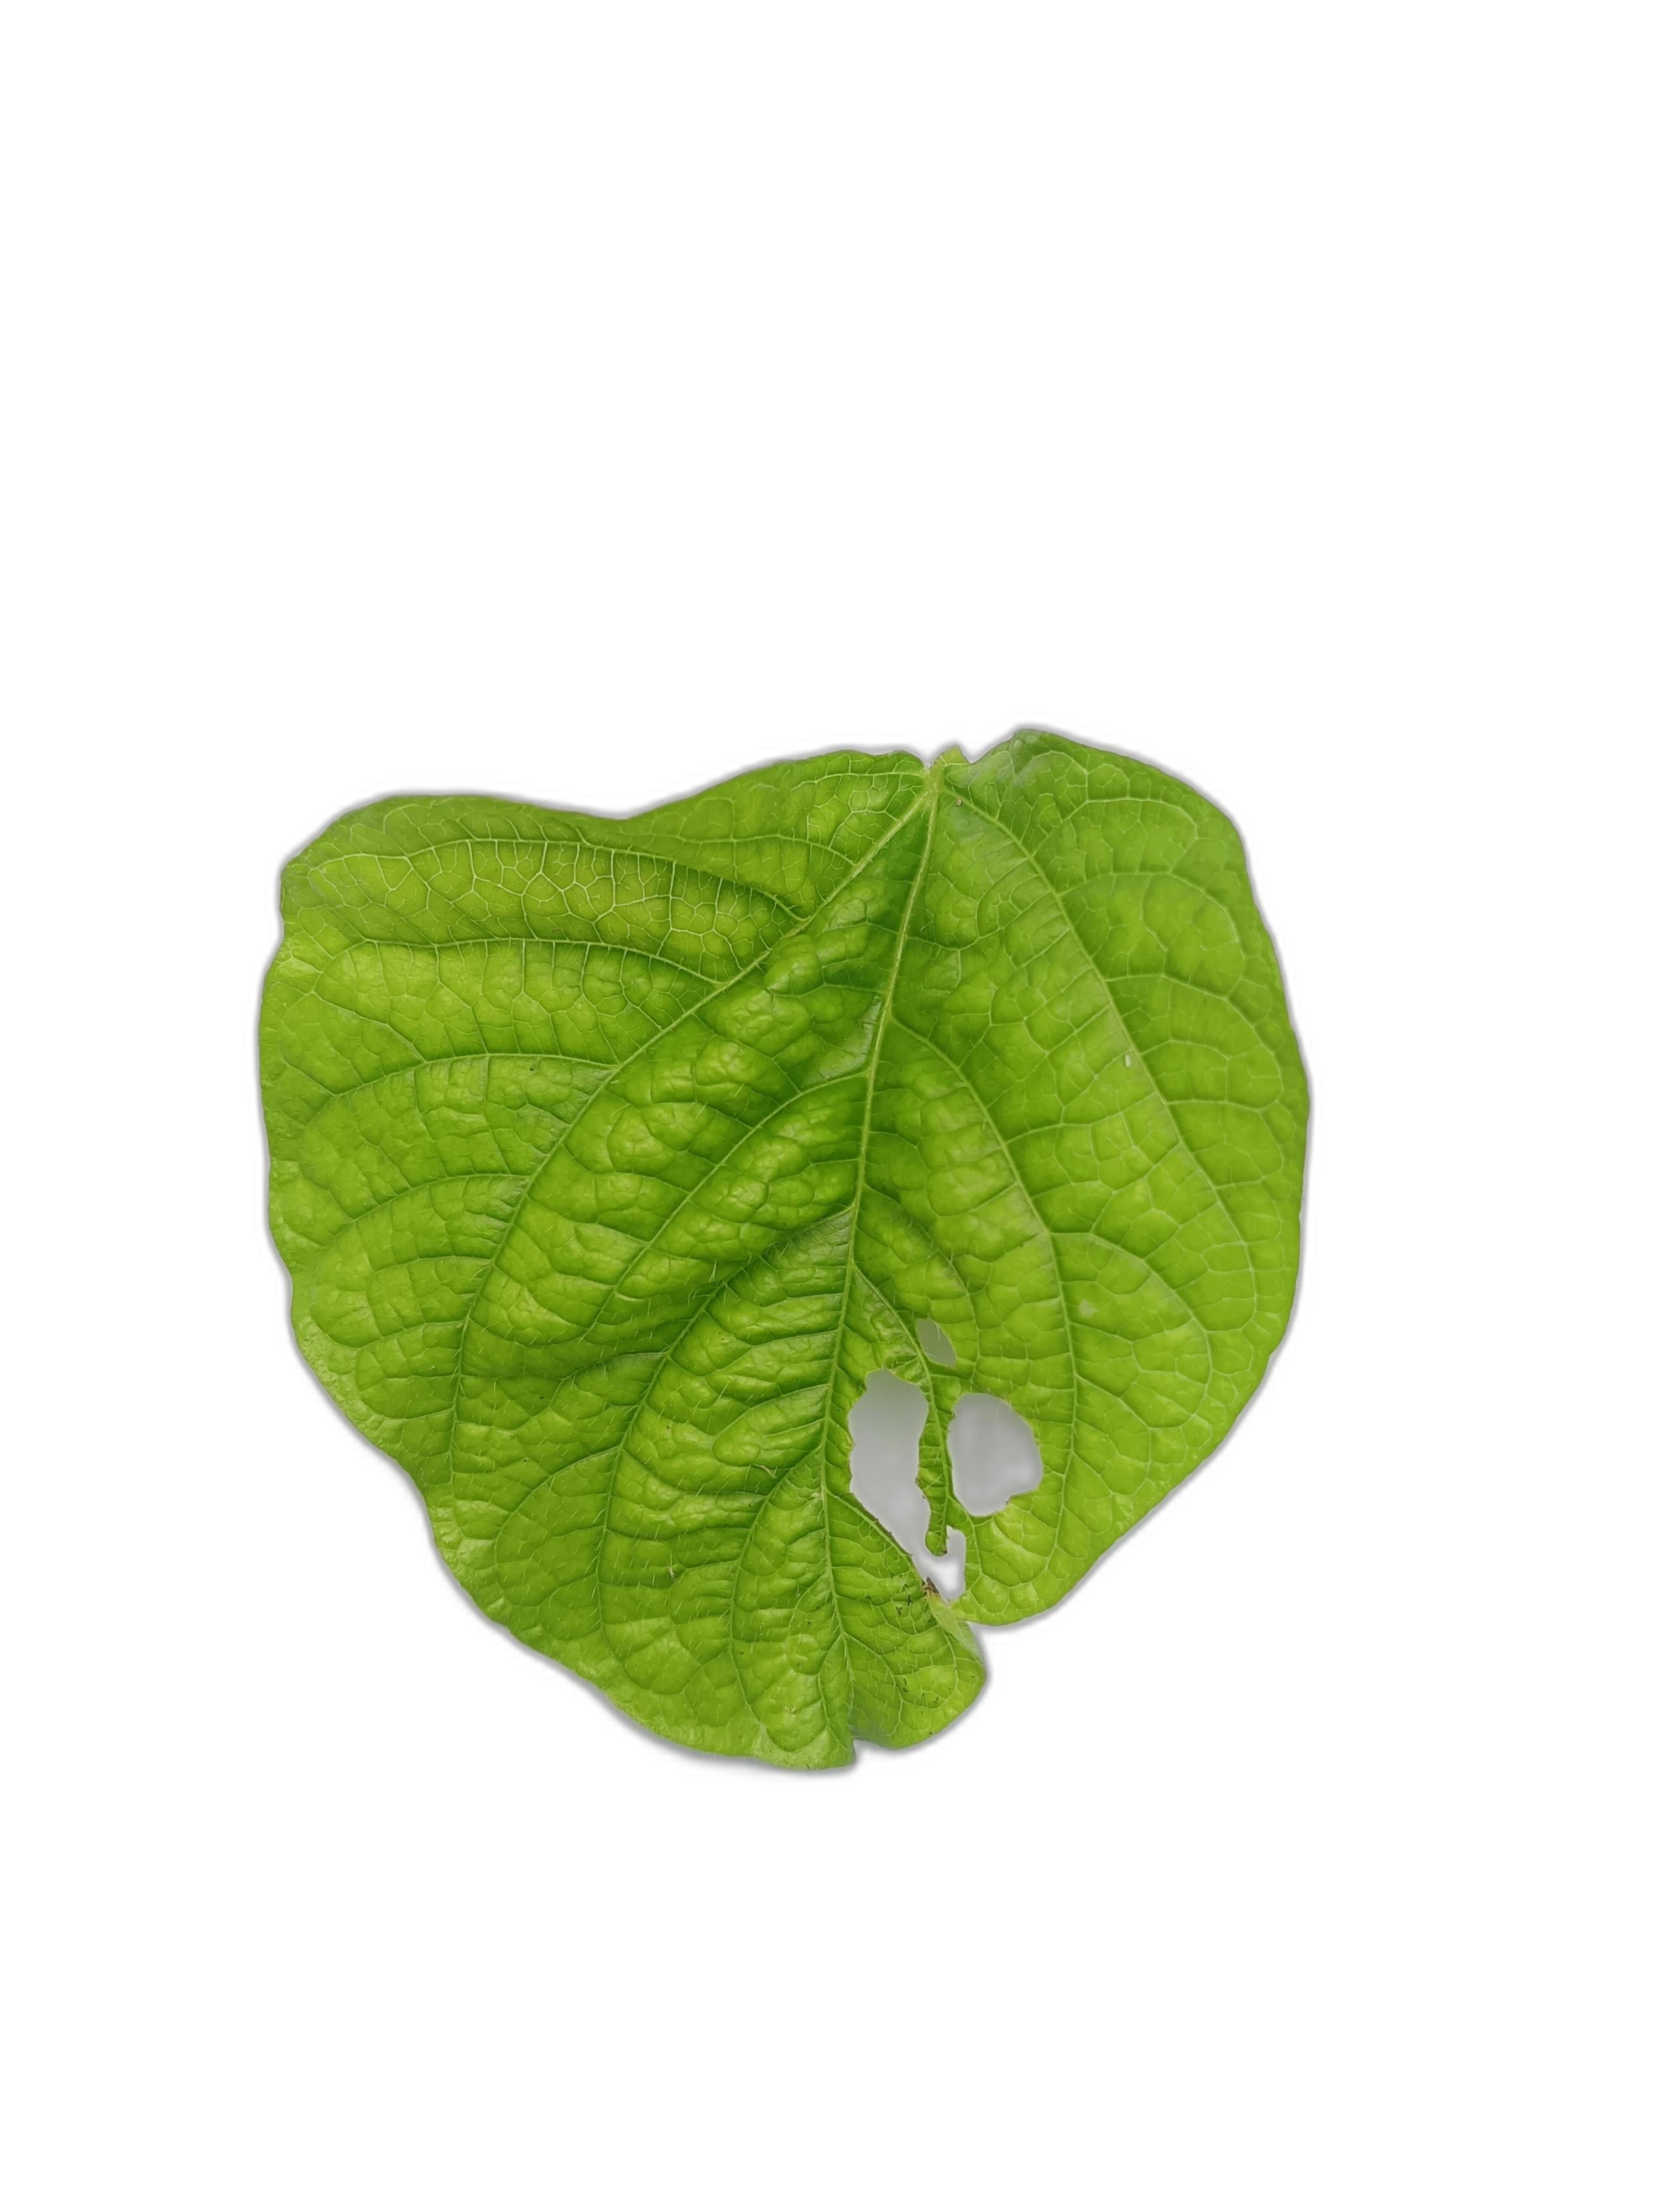
Label: Leaf Crinkle